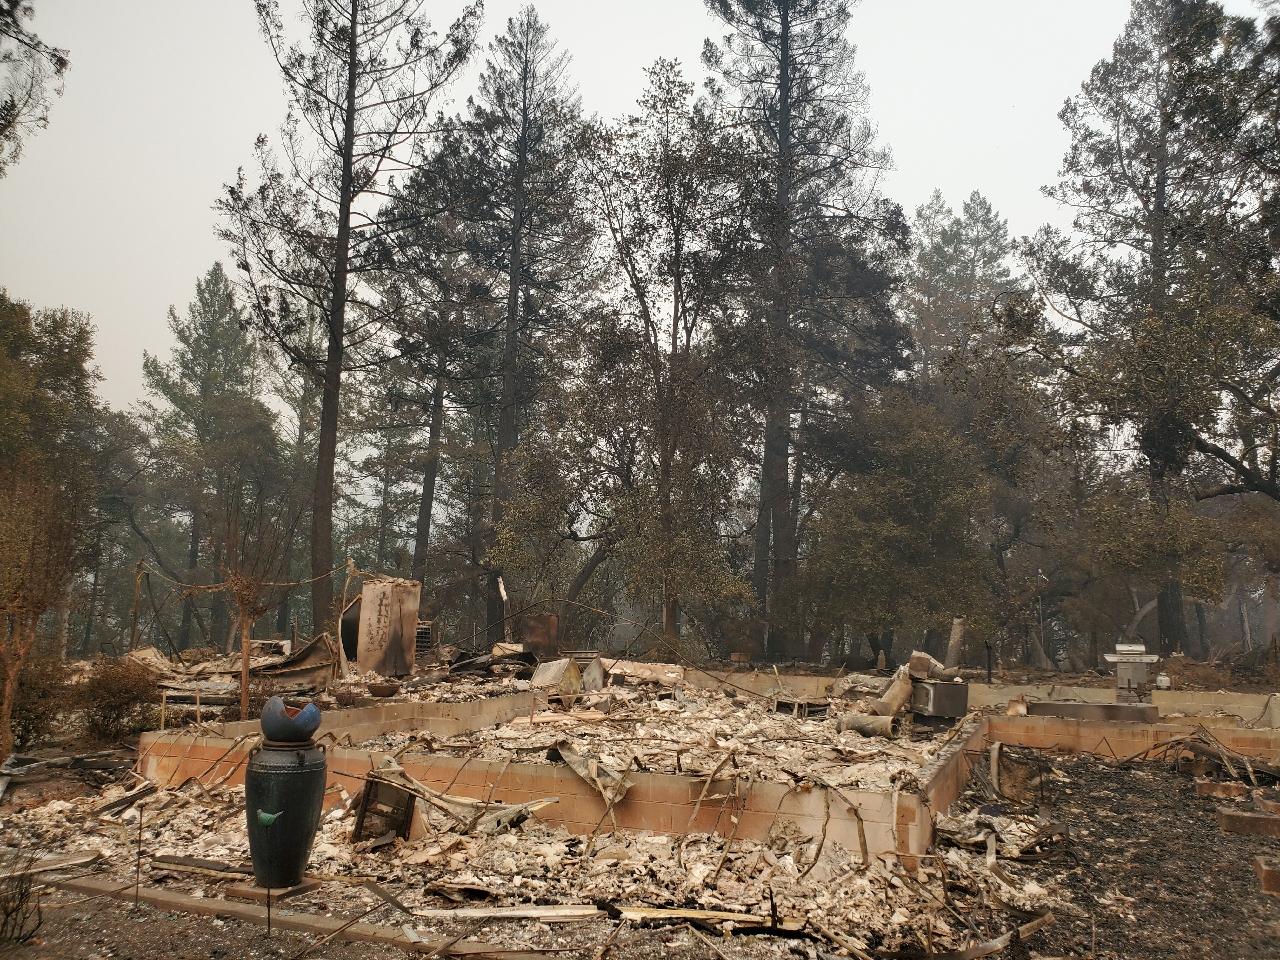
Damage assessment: destroyed